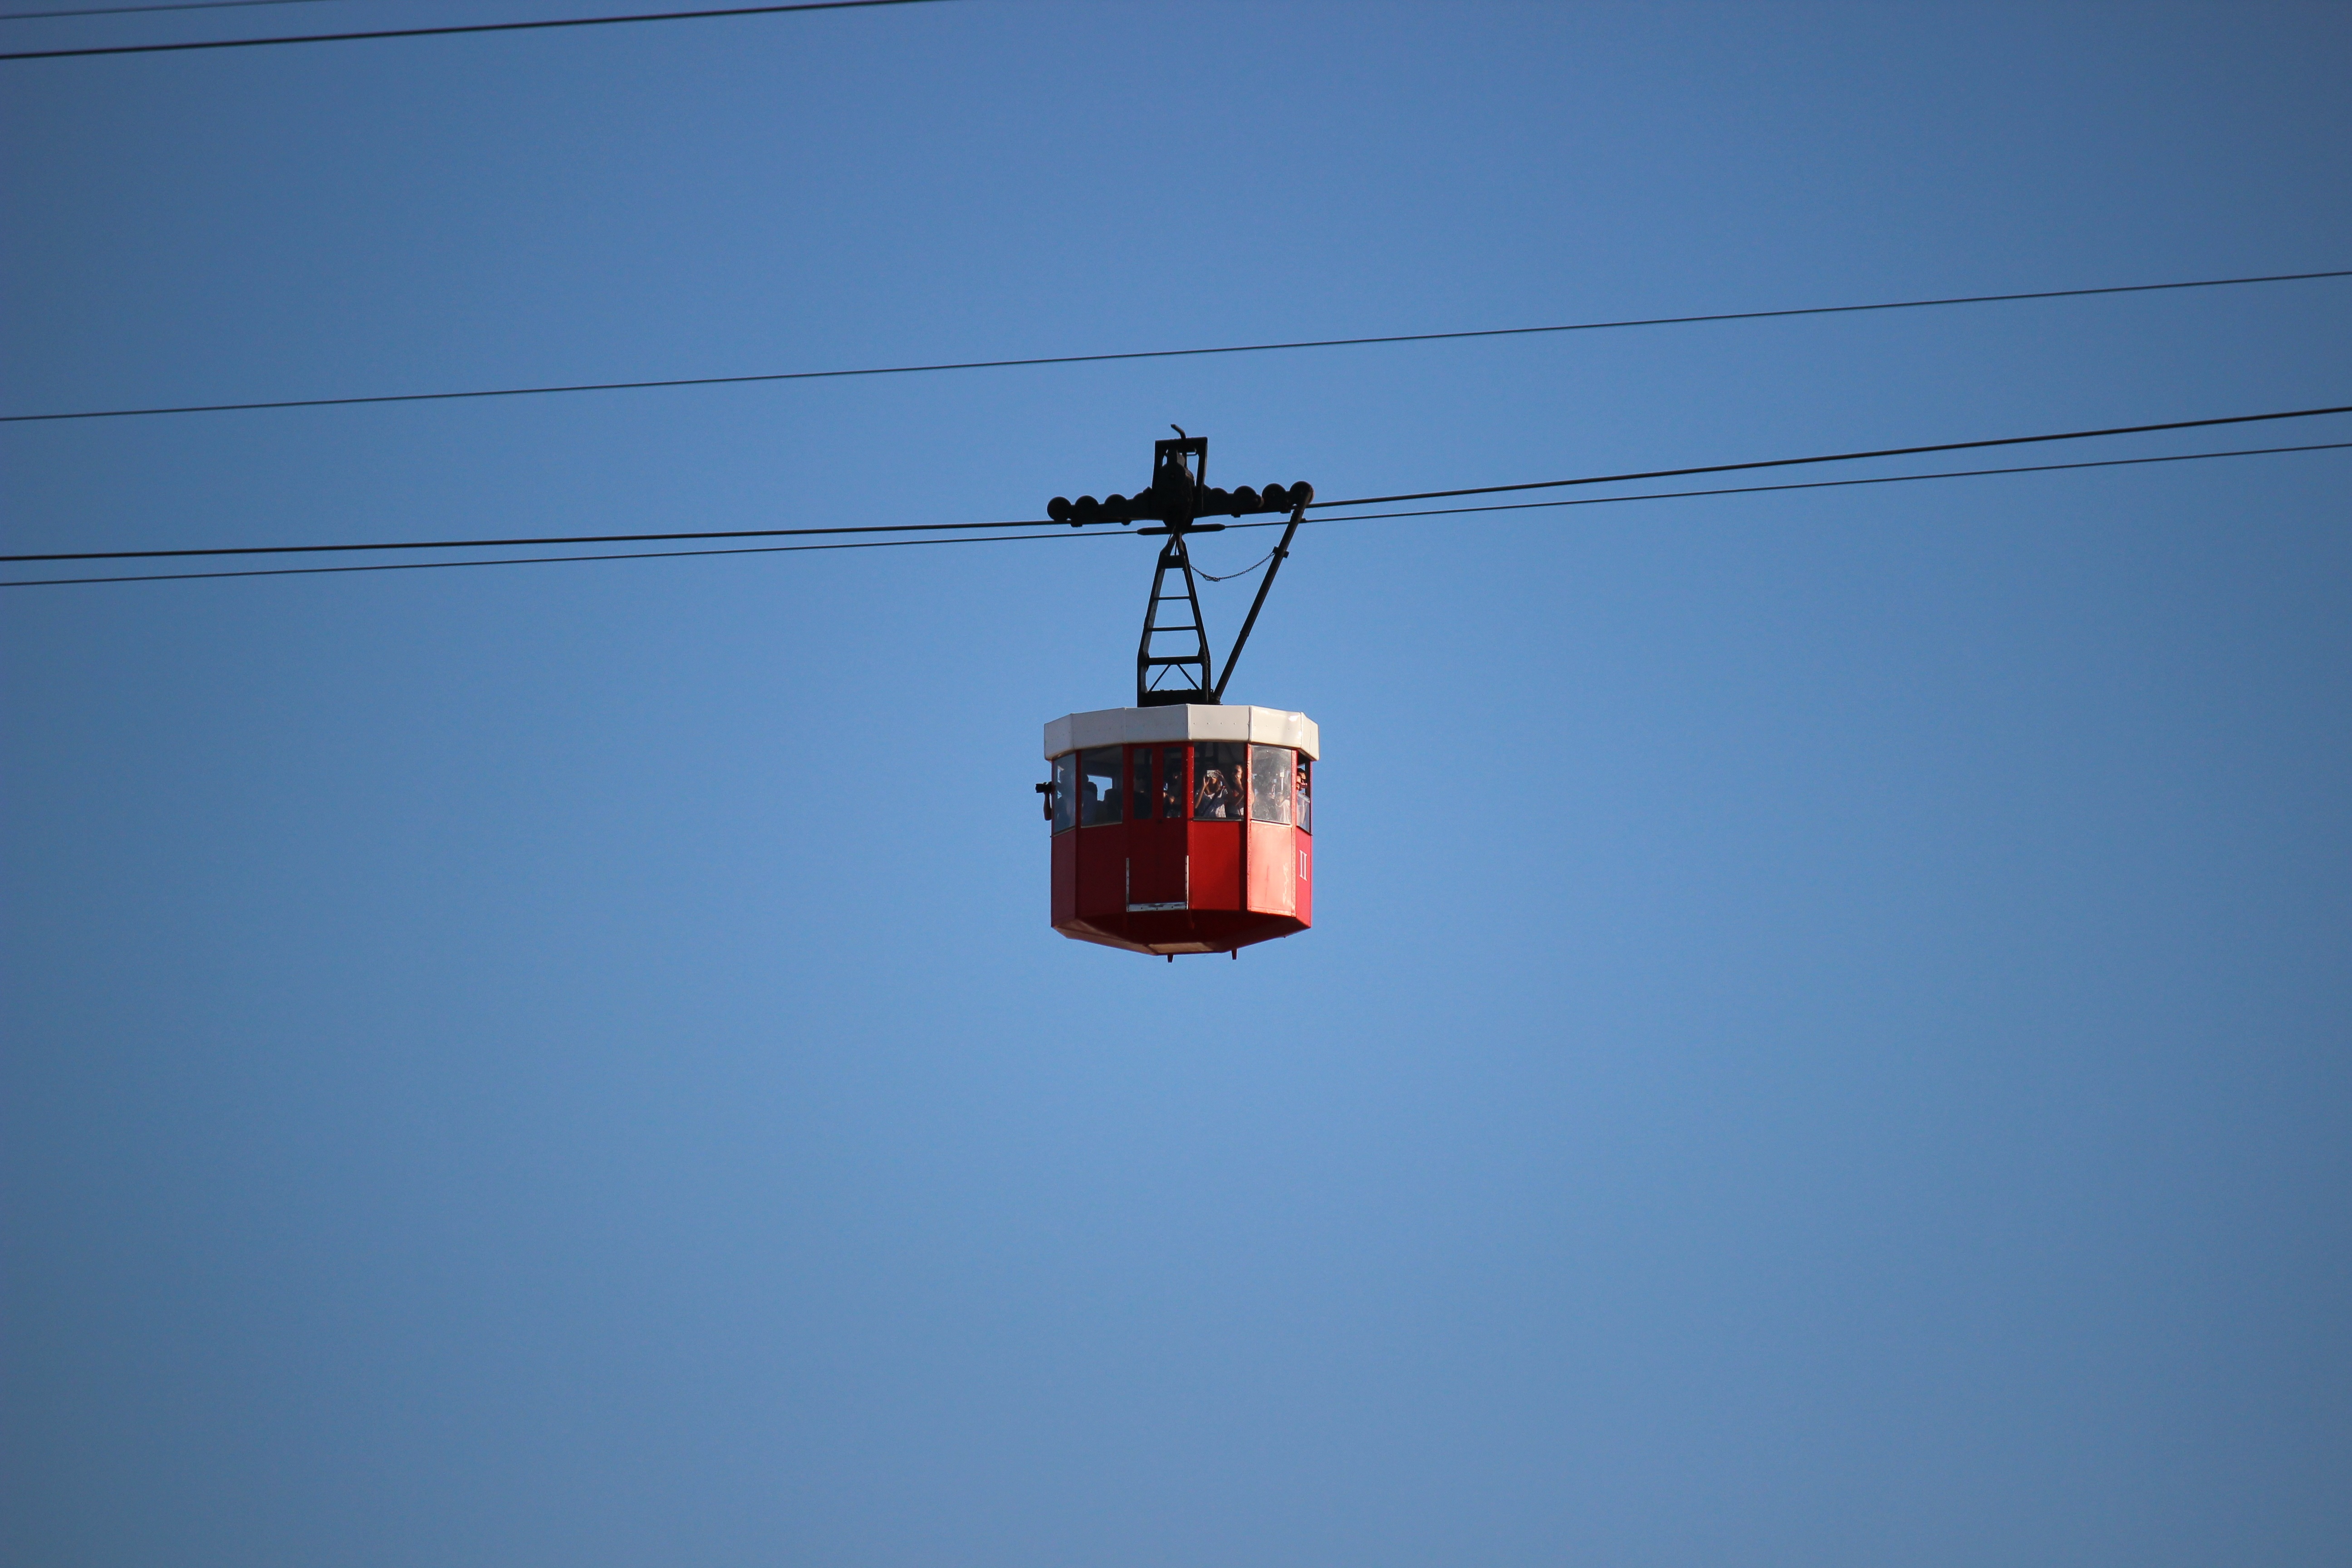
sky, car, travel, cable, aircraft, transportation, transport, vehicle, aviation, flight, blue, electricity, helicopter, cable car, lighting, modern, alternative, motor, light fixture, electric, atmosphere of earth